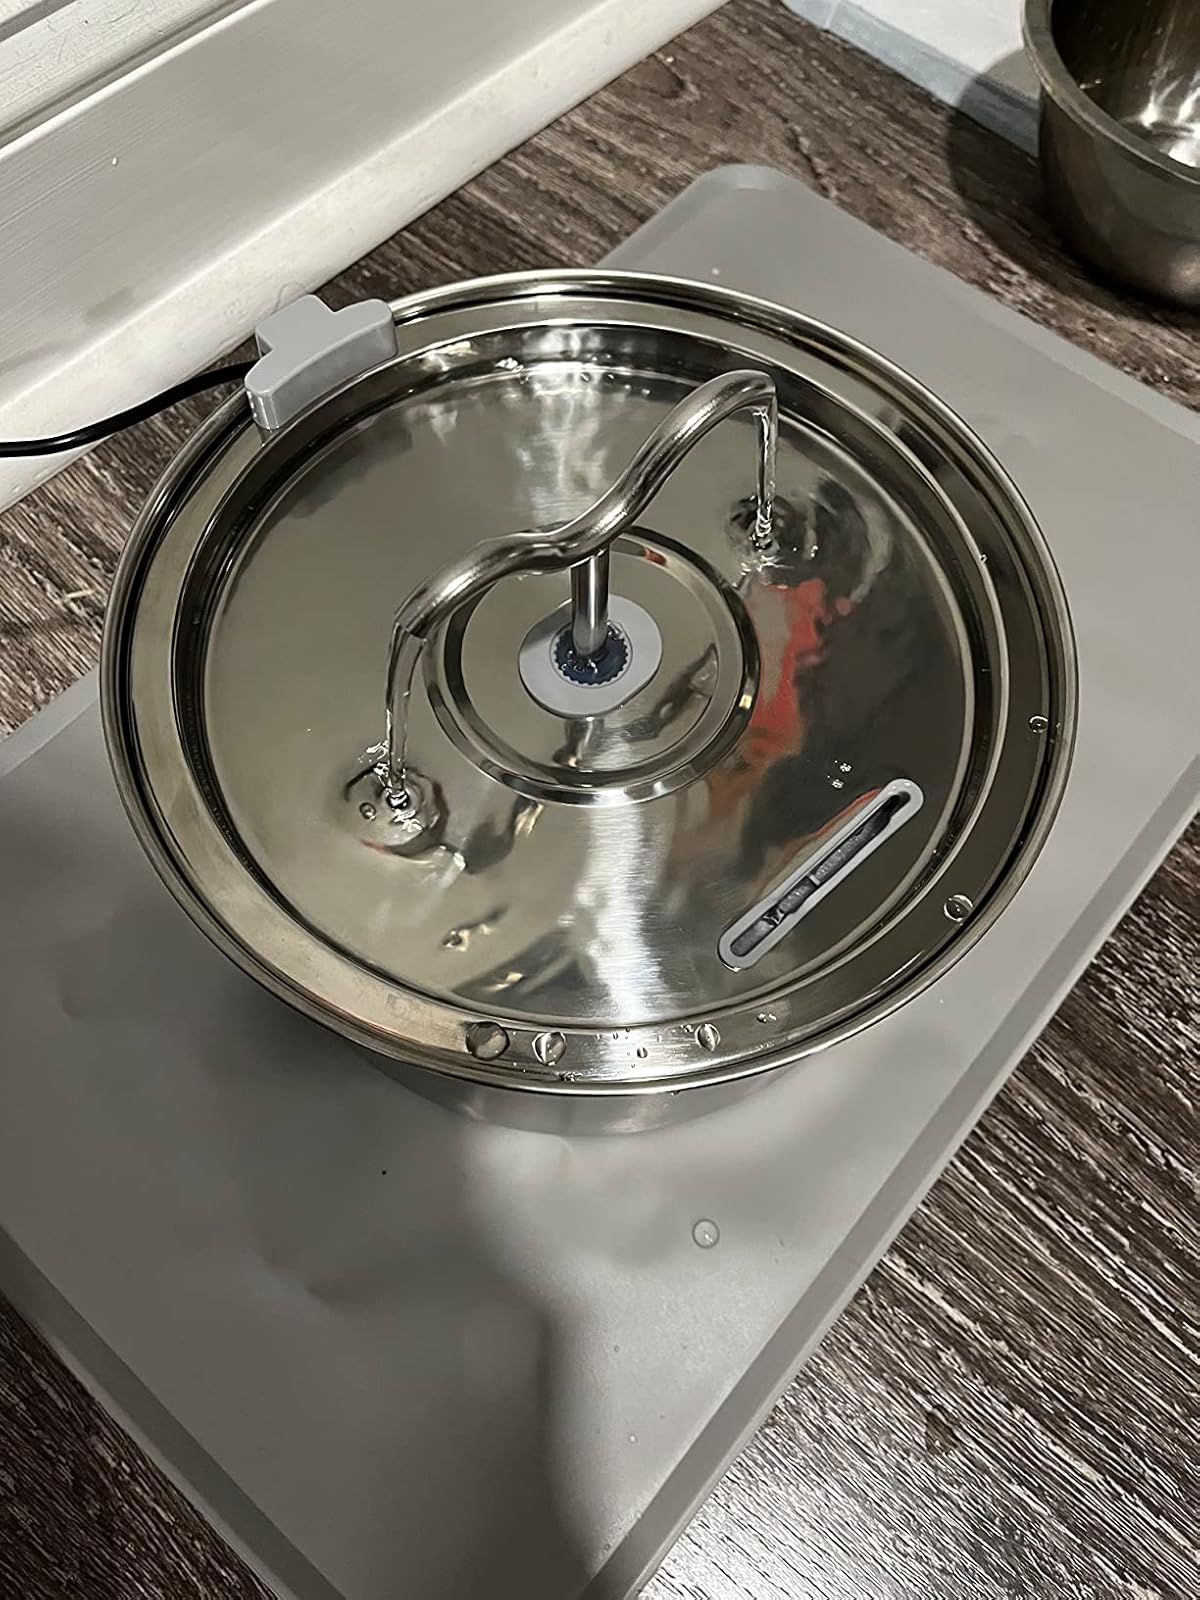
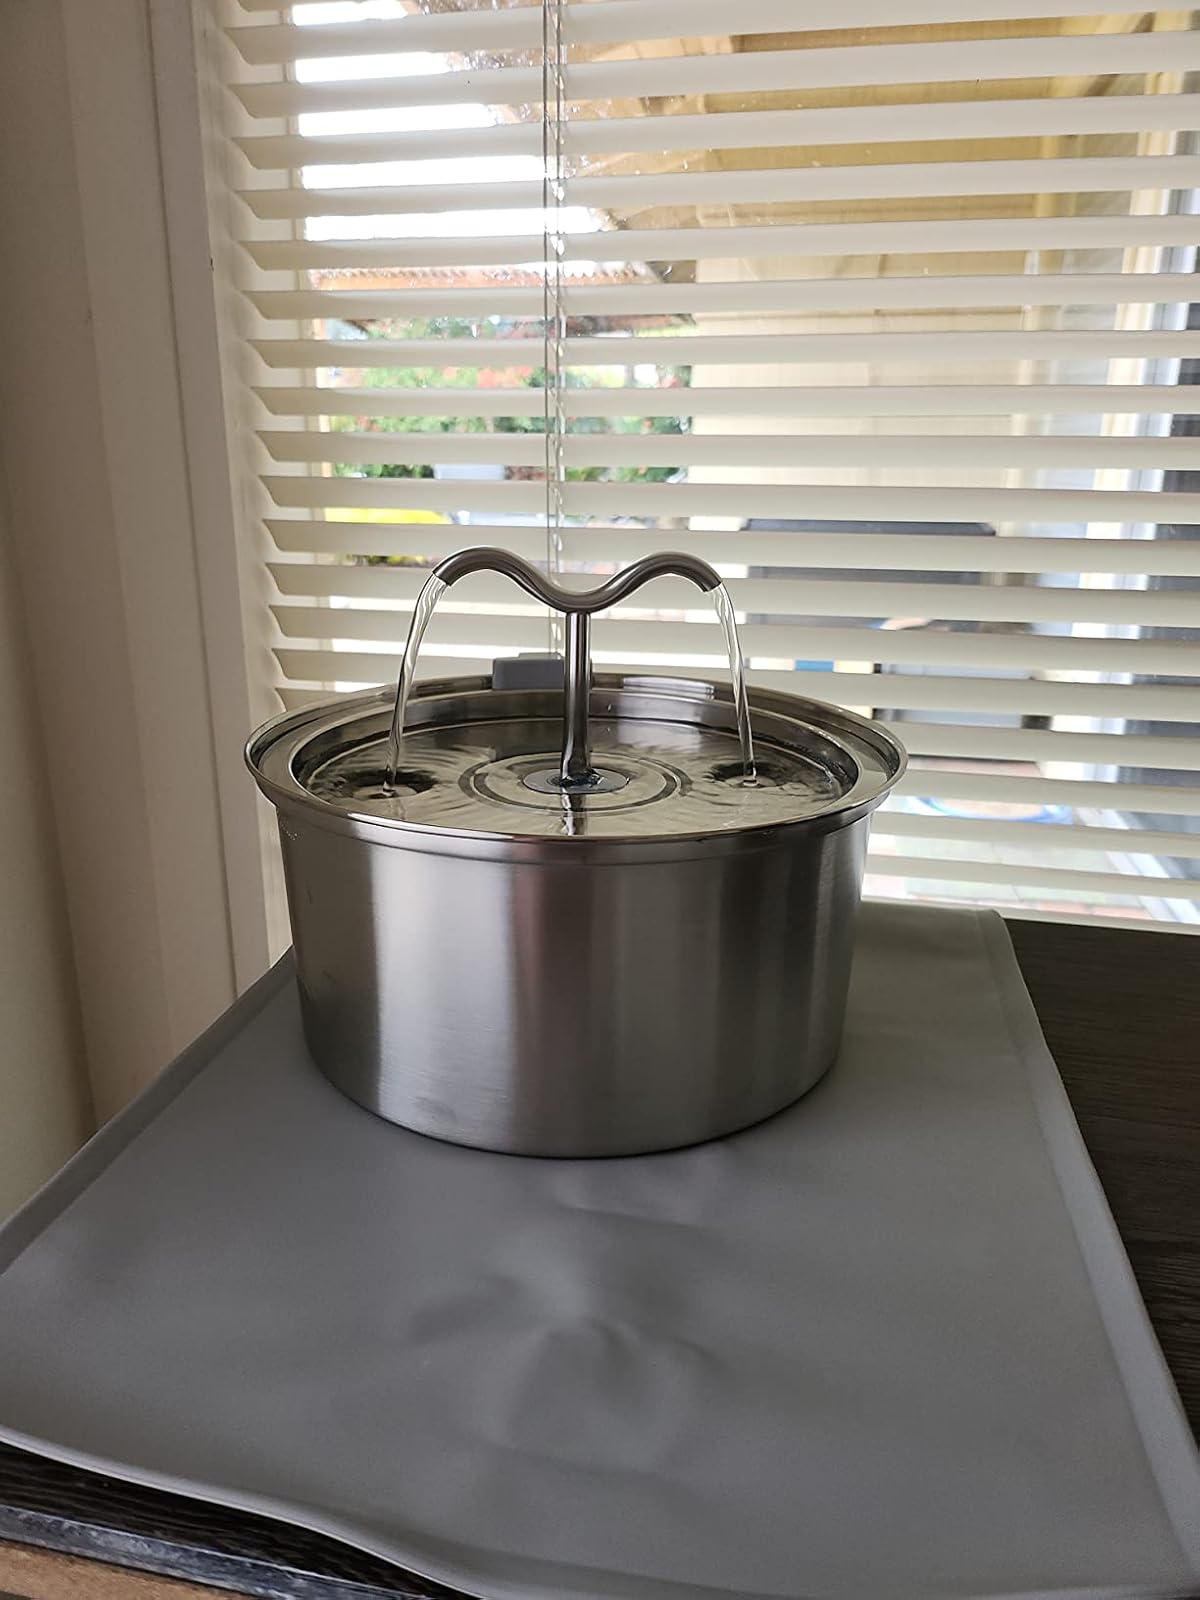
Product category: items_bowl
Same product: yes